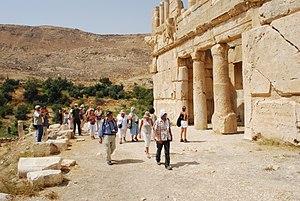
Le château d'Iraq al Amir